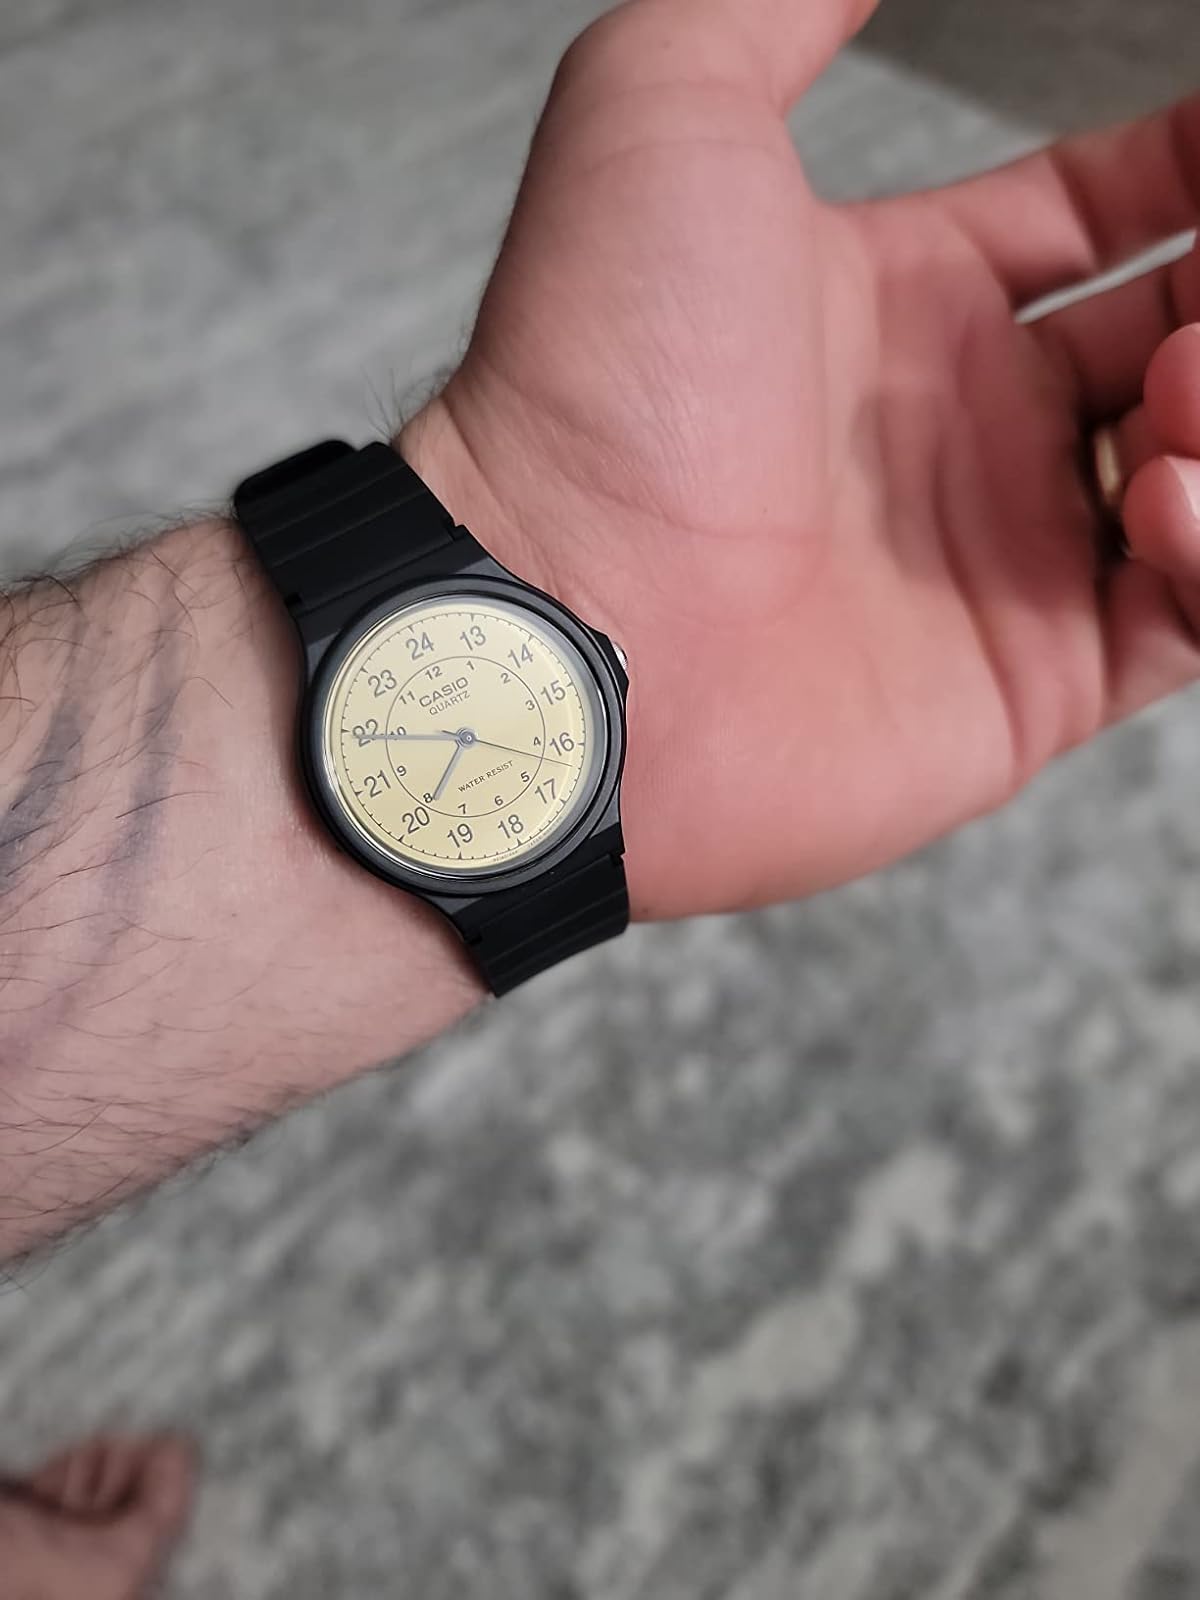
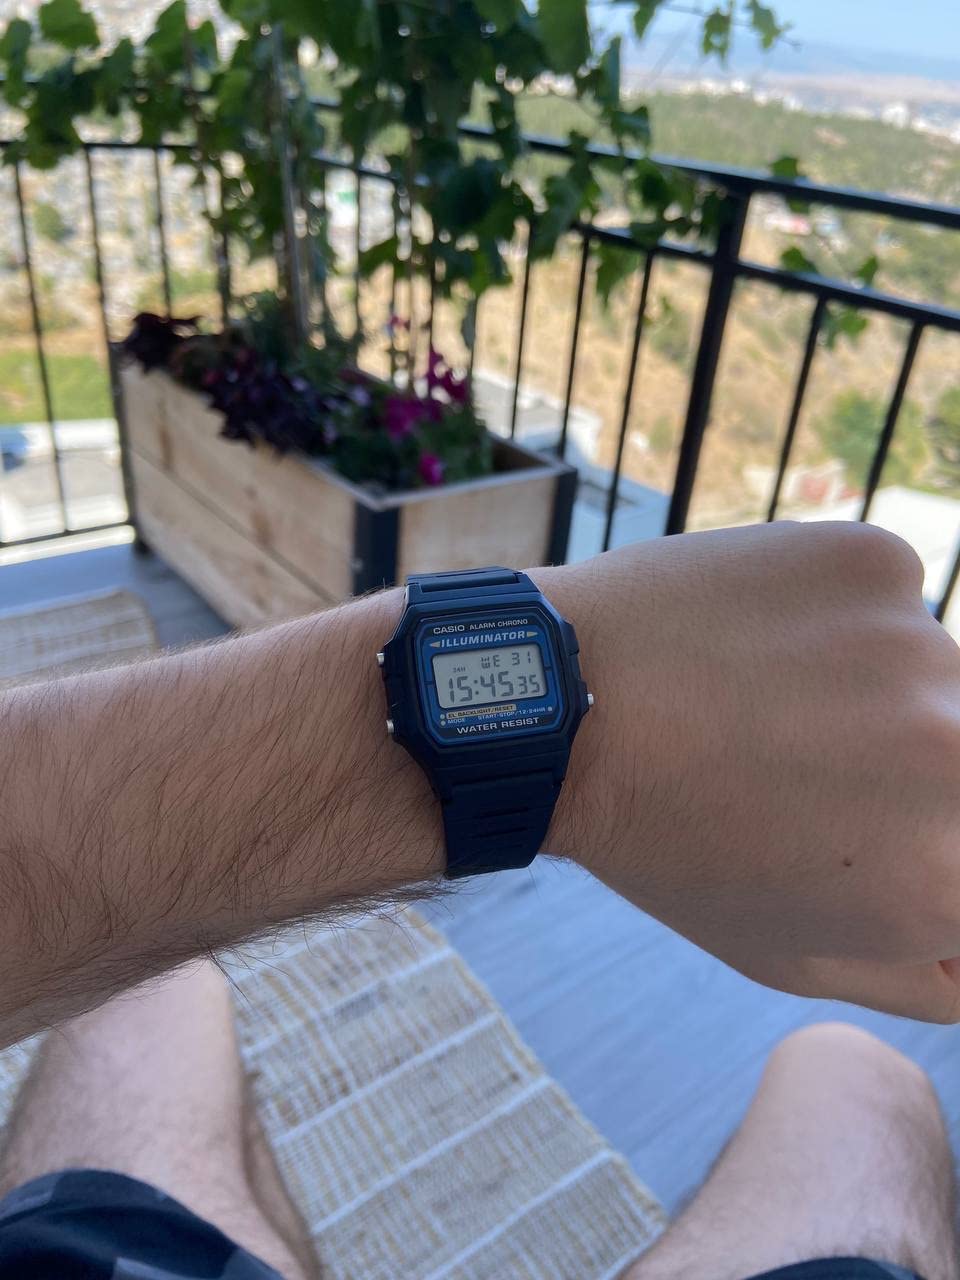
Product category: accessories_watch
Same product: no